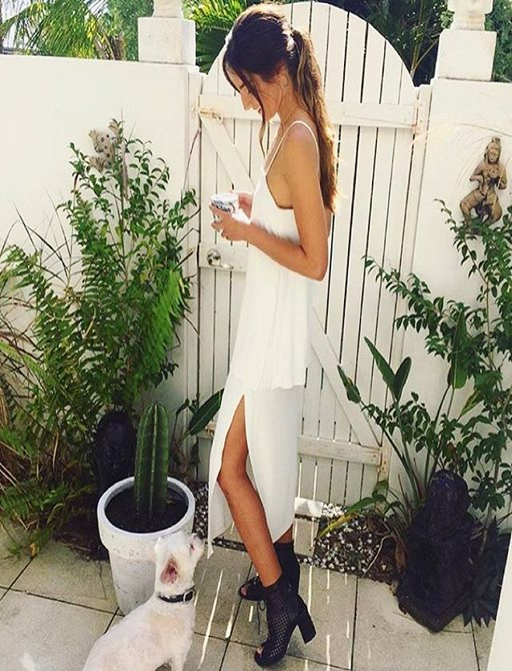
we are officially obsessed with garment get yours now in boutiques & online x